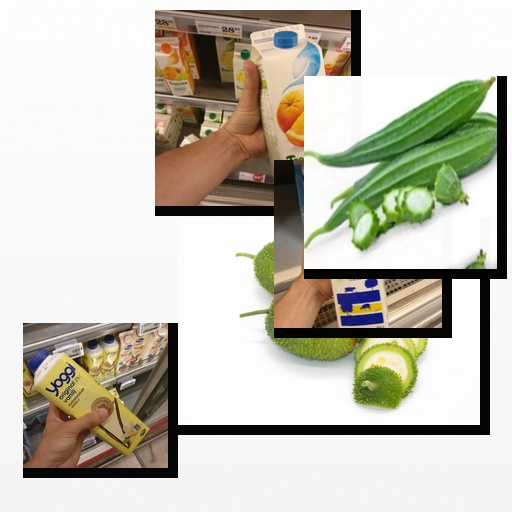
Food items: spiny_gourd, sour_milk, sponge_gourd, vanilla_yogurt, mixed_juice